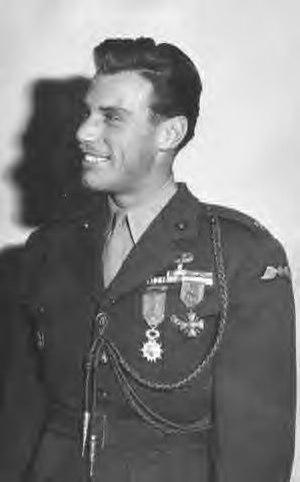
Le parachutage du col des Saisies, sous le nom de code Opération Ebonite, désigne la livraison le 1ᵉʳ août 1944 d'une importante quantité d'armement et de matériel au profit des résistants du maquis du Beaufortain en Savoie.
Peter Julien Ortiz est un militaire américain ayant servi dans la Légion étrangère, le United States Marine Corps et l'OSS. Après la guerre il devint acteur, jouant notamment dans des films de guerre sur lesquels il était également conseiller technique.
Le chef de bataillon Jean Bulle est un militaire et résistant français, né le 8 septembre 1913 à Pontarlier et mort pour la France le 20 août 1944 près d’Albertville.